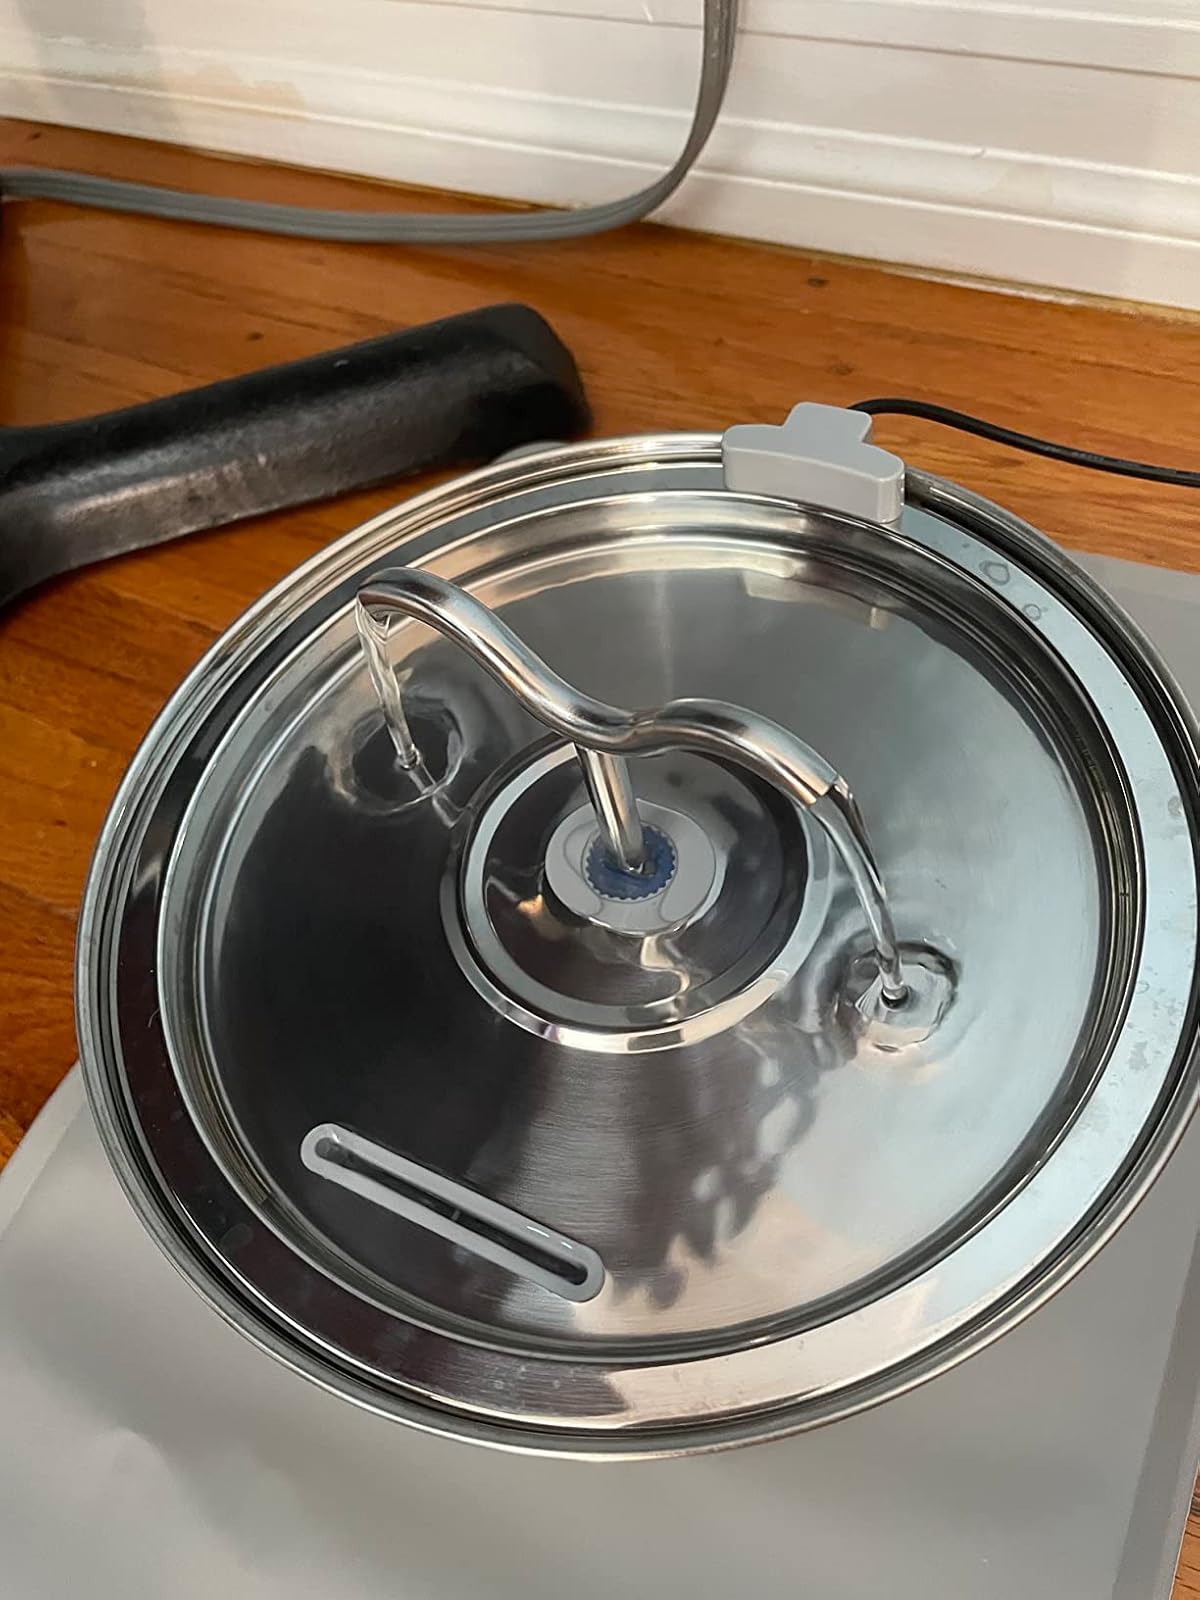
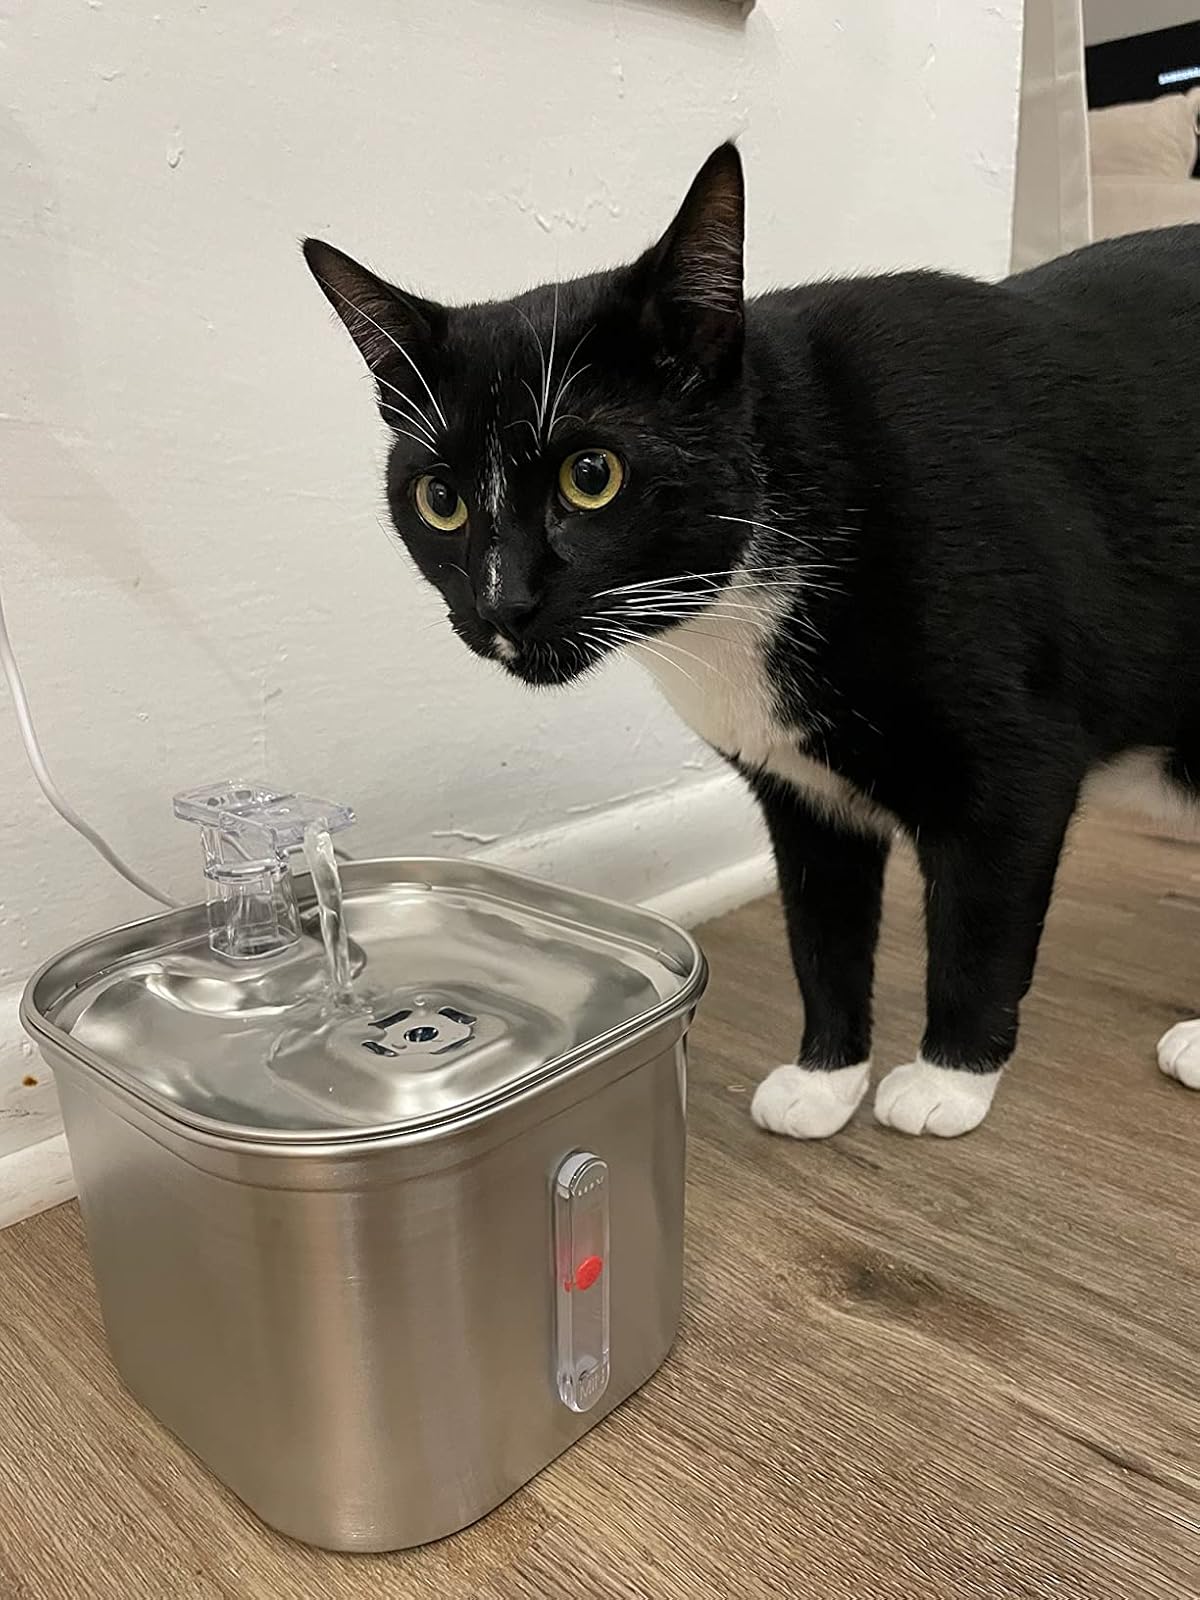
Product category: items_bowl
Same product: no